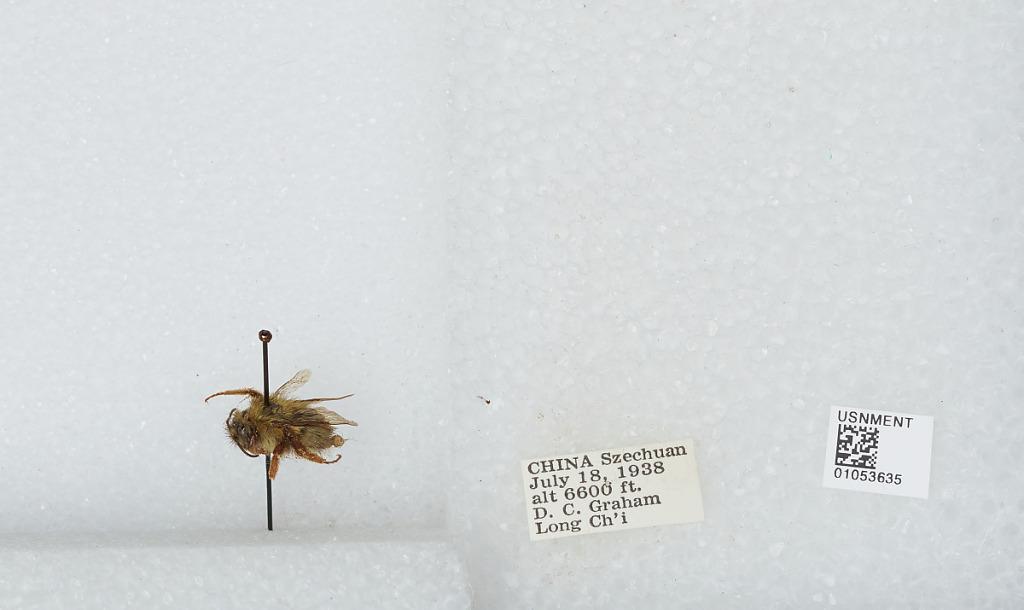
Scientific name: Bombus sp.
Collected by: D. Graham
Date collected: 1938-7-18
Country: China
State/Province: Sichuan
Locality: Long Ch'i